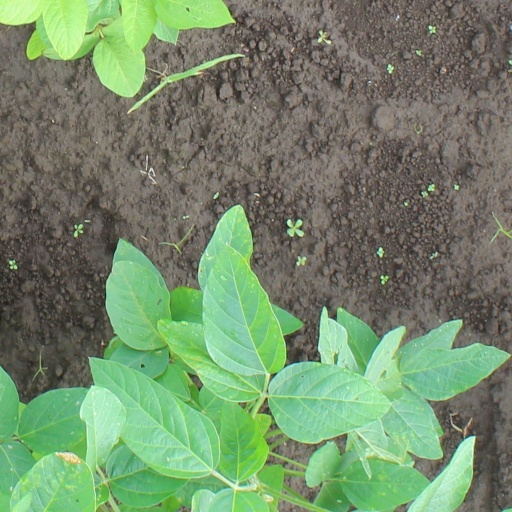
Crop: soybean